Edina Double Square Historic District

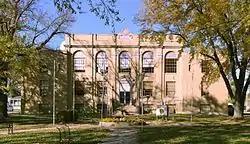
Knox County Courthouse, October 2014

Edina Double Square Historic District is a national historic district located at Edina, Knox County, Missouri. The district encompasses 37 contributing buildings in the central business district of Edina. It developed between about 1865 and 1945 and includes representative examples of Italianate and Streamline Moderne style architecture. Notable contributing buildings include the Public Works Administration funded Knox County Courthouse (1934–1935) designed by William B. Ittner, Bishoff Bakery (1891), Northern Hotel (1860s), Ennis House/Northern Hotel (c. 1865), Edina School and Gymnasium (1915–1916), D. H. Mudd Building (c. 1904), Phillip Linville Building (c. 1908, c. 1963), Tobias J. Lycan Building (c. 1891), Jacob Pugh Building (c. 1891), Albert G. Bostick Building (c. 1891), Knox County Savings Bank (c. 1891), Thomas Burk Buildings (c. 1881), Bank of Edina Building (c. 1907), Joseph F. Biggerstaff Buildings (c. 1881), Stablein Building (c. 1870), and Knox County Public Library (c. 1915).